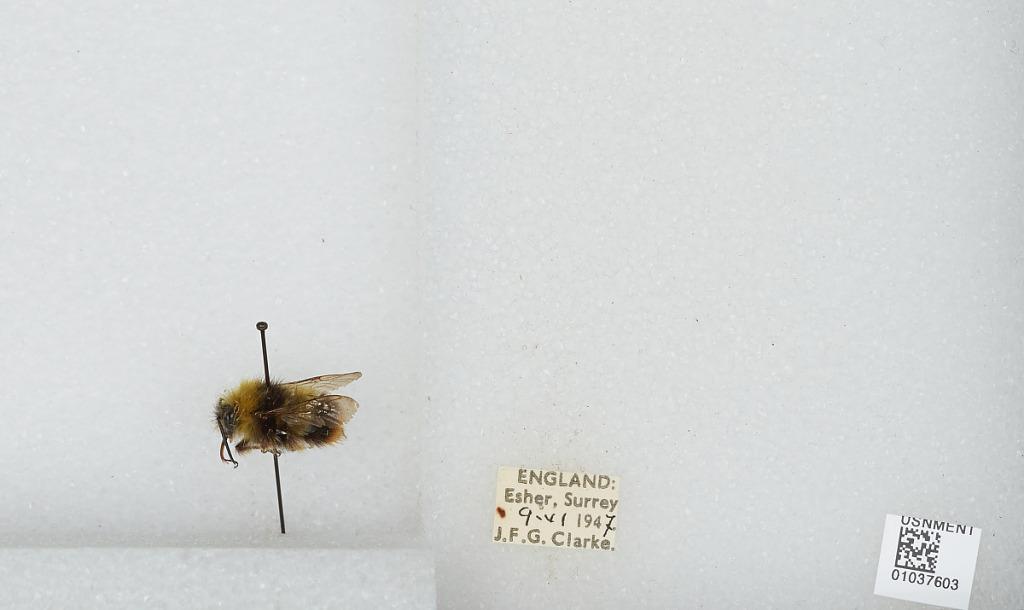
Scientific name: Bombus (Pyrobombus) pratorum (Linnaeus)
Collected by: J. Clarke
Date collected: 1947-6-9
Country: United Kingdom
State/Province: England
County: Surrey
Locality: Esher
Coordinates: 51.3691, -0.365